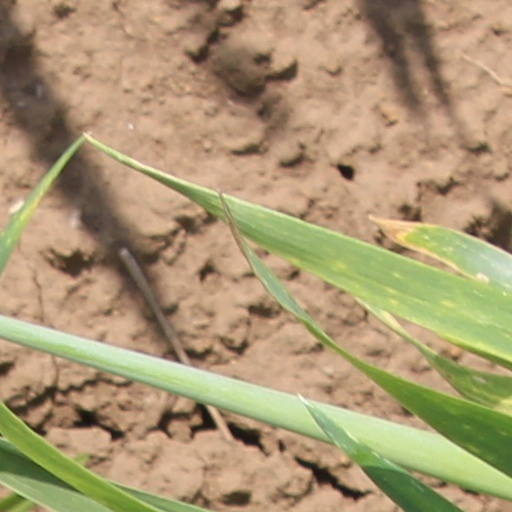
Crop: wheat